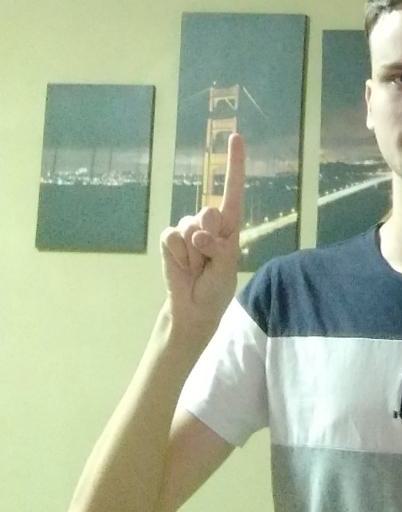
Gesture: one